International Vocal Competition 's-Hertogenbosch

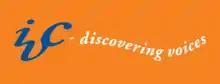
Logo

The International Vocal Competition 's-Hertogenbosch (IVC); is a music competition for classical singing founded in 1954. It is the only classical vocal competition in the Netherlands that also focuses on opera, oratorio and Lied.